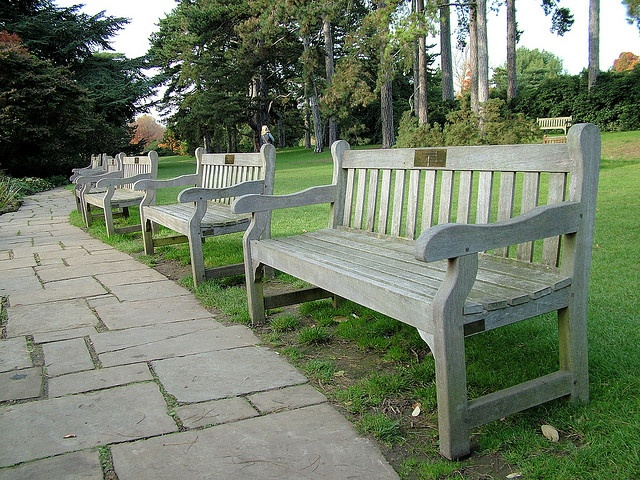
Many wooden benches are beside a brick walking trail.
several park benches along a stone side walk
A row of park benches sitting beside a sidewalk.
A row of park benches sitting on a  green park.
Heavy duty benches align the flagstone walkway in the park.